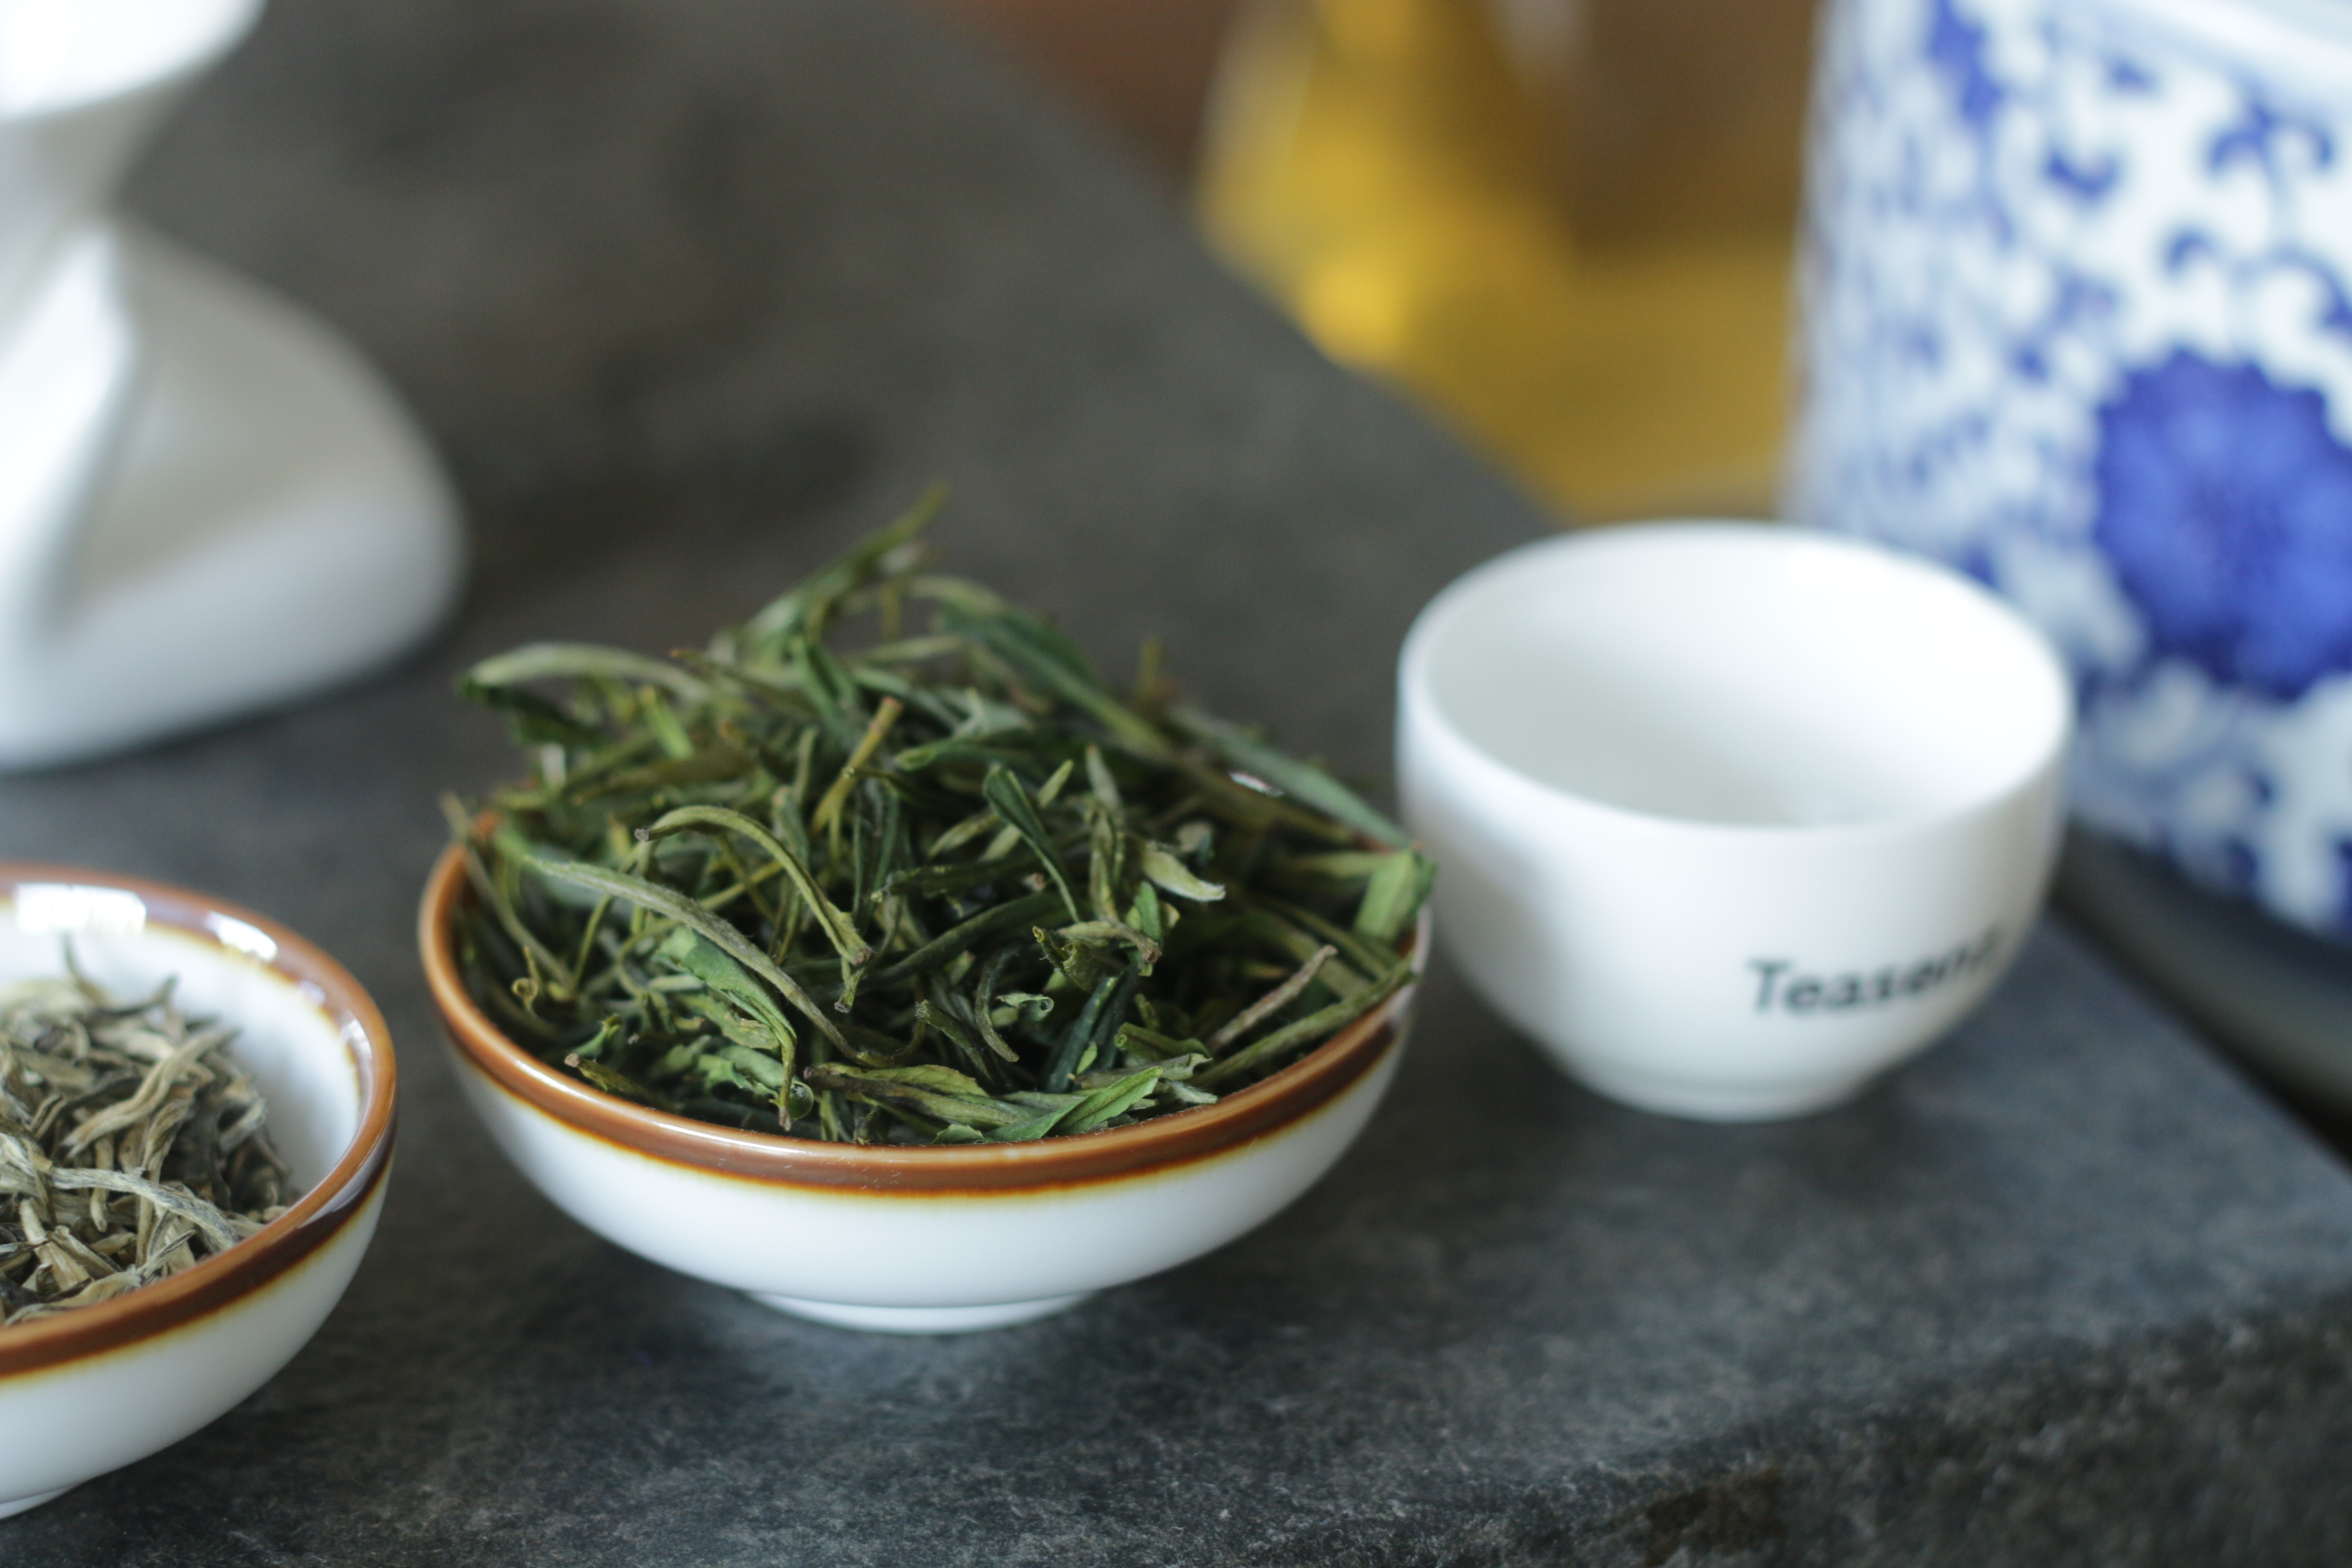
tea, food, herb, produce, drink, longjing tea, gyokuro, sencha